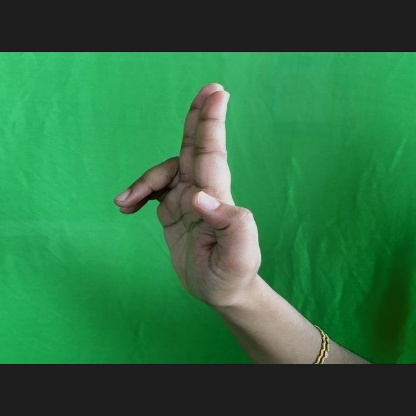
Mudra: Ardhapathaka